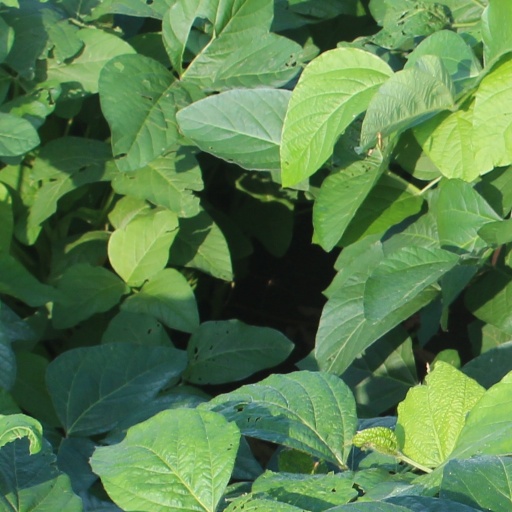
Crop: soybean